Physical strength

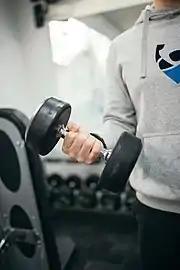
A common method of physical strength training

Physical strength is the measure of an individual's exertion of force on physical objects. Increasing physical strength is the goal of strength training.